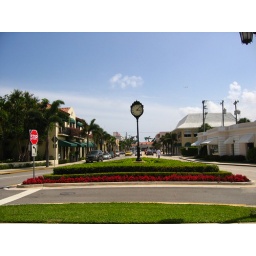
2nd veiw of clock in palm beach